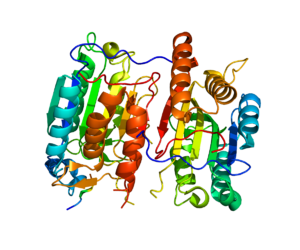
c-FLIP est une protéine humaine codée par le gène CFLAR situé sur le chromosome 2 humain. C'est un homologue et le principal inhibiteur des caspases initiatrices 8 et 10 et par conséquent de l'apoptose extrinsèque.